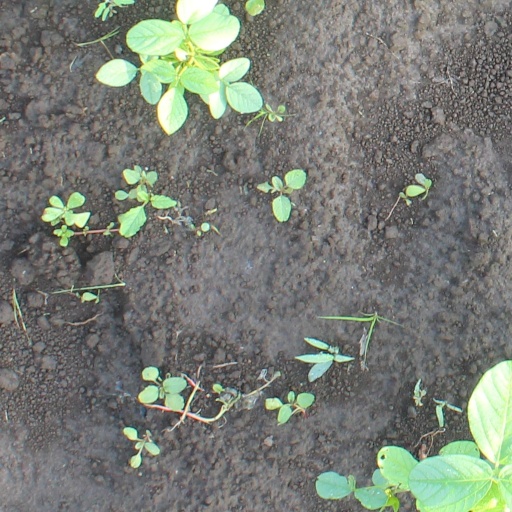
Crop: soybean